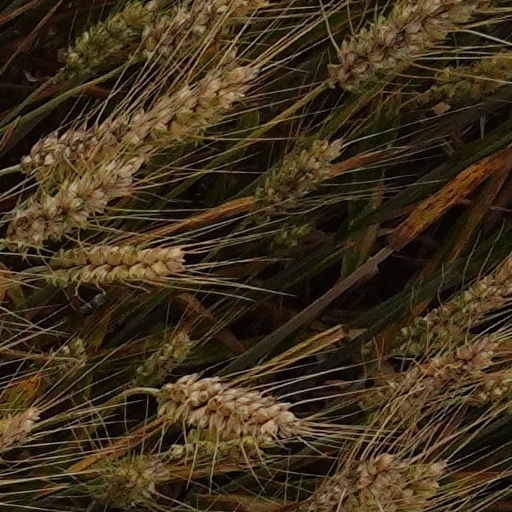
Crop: wheat